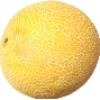
Label: Cantaloupe 1